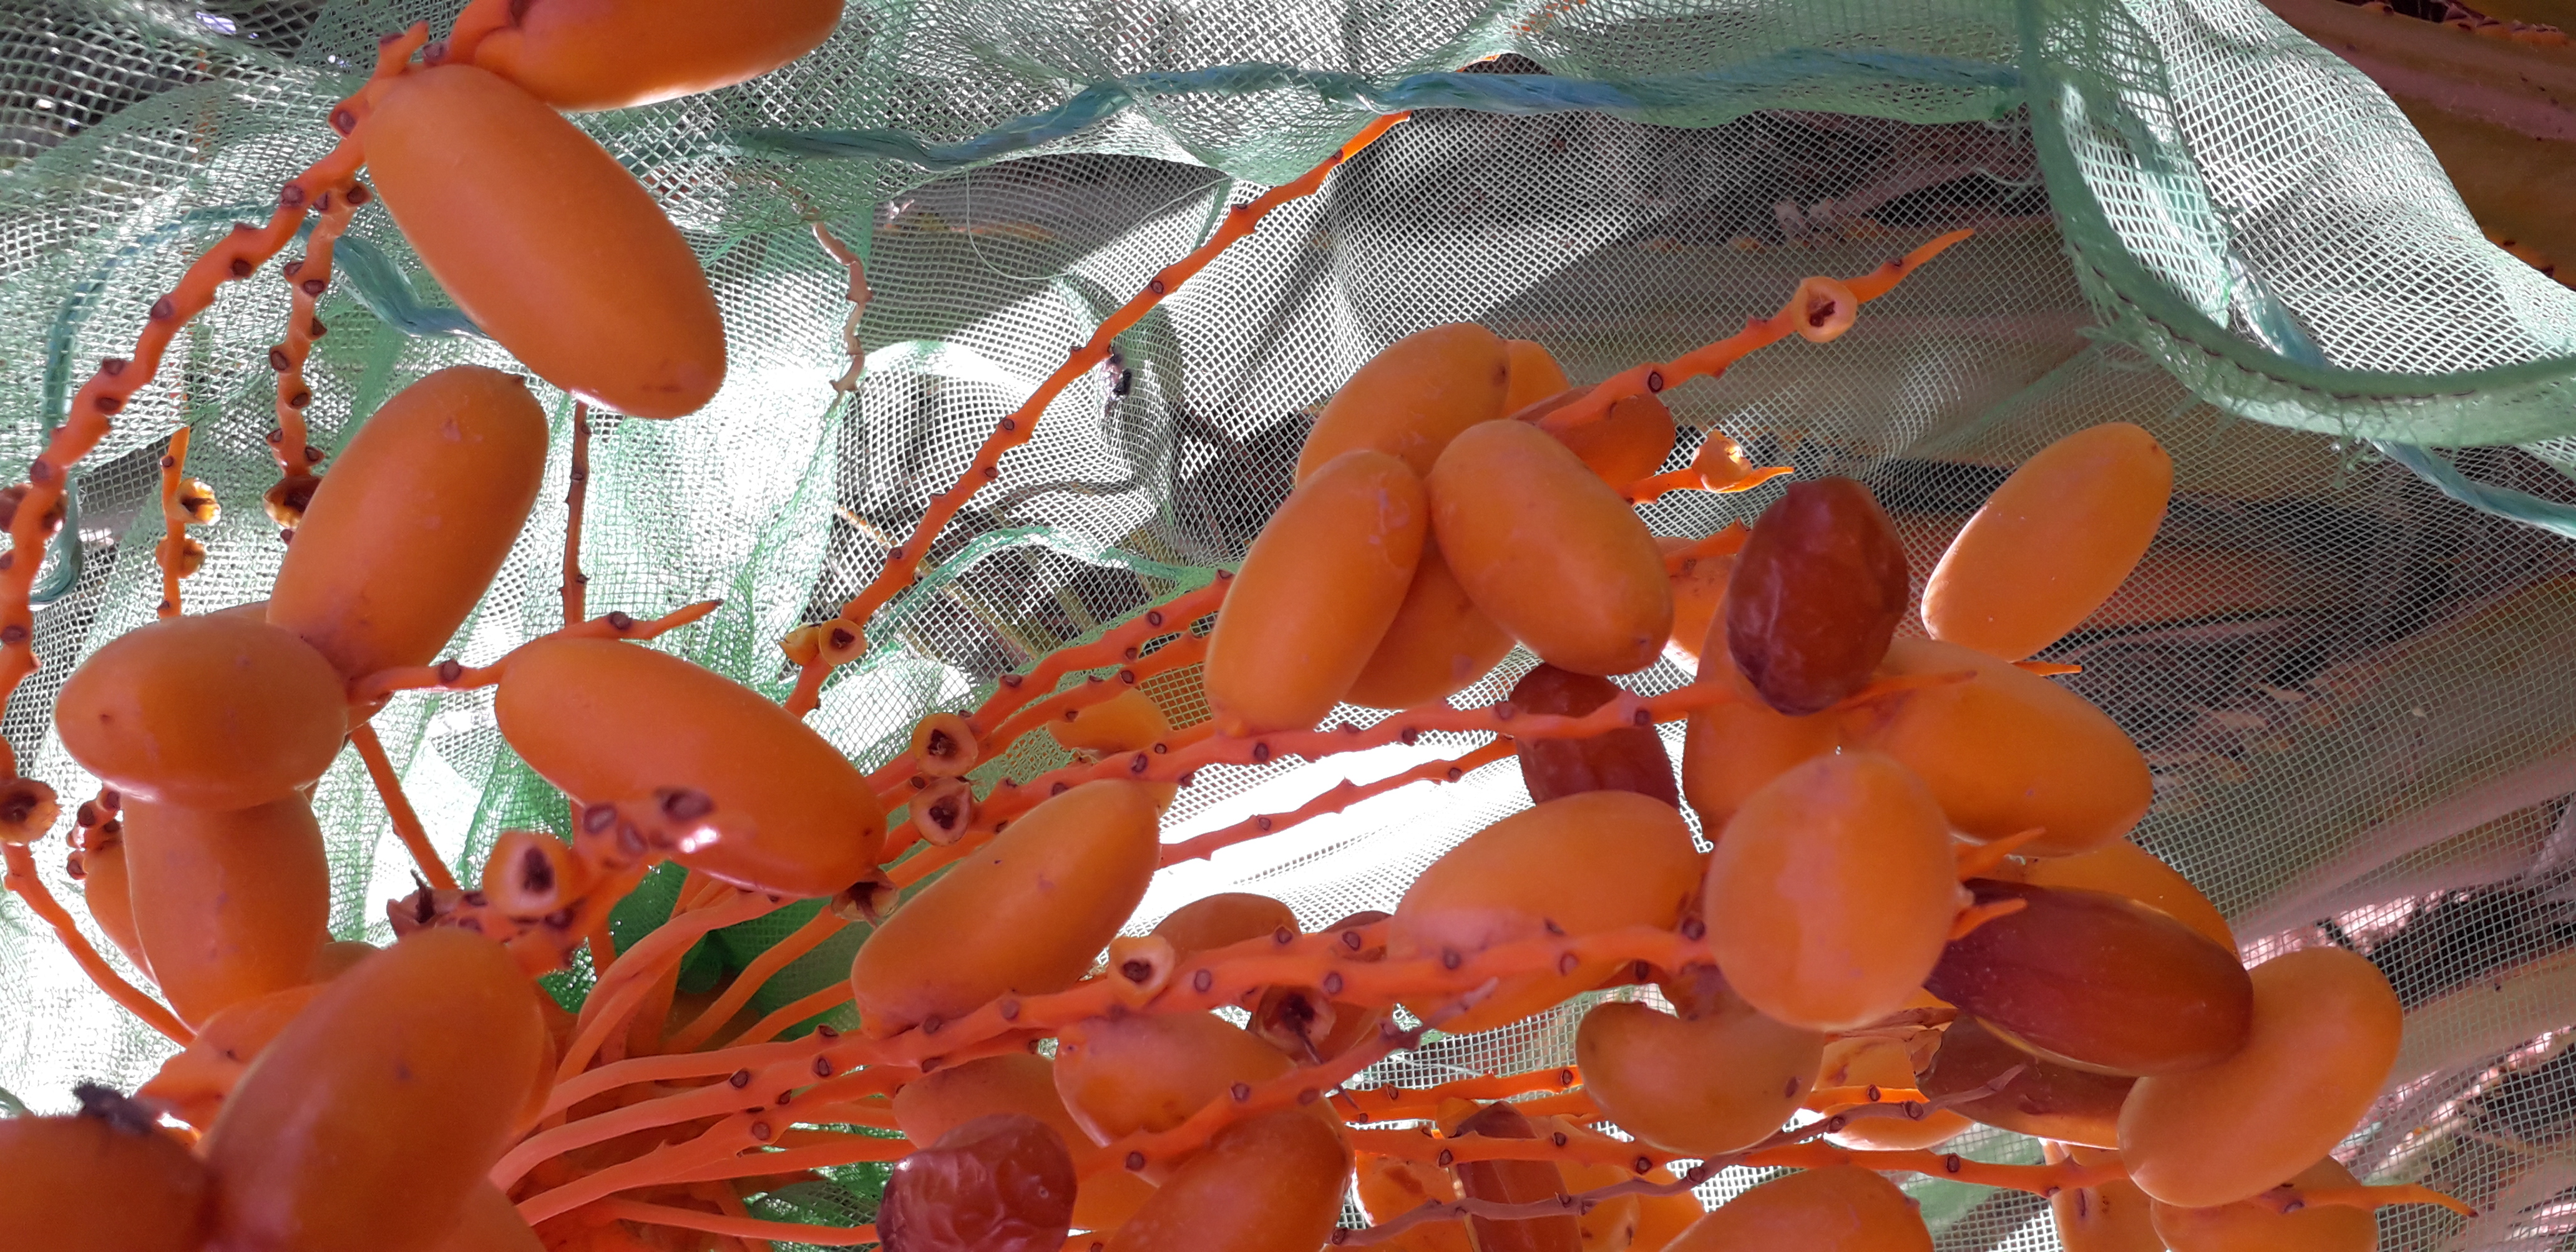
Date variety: kholt